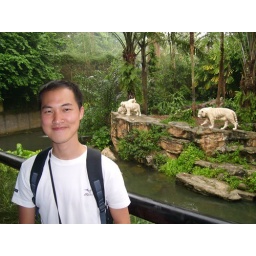
Me and some white tigers in the steamingly hot Singapore zoo.